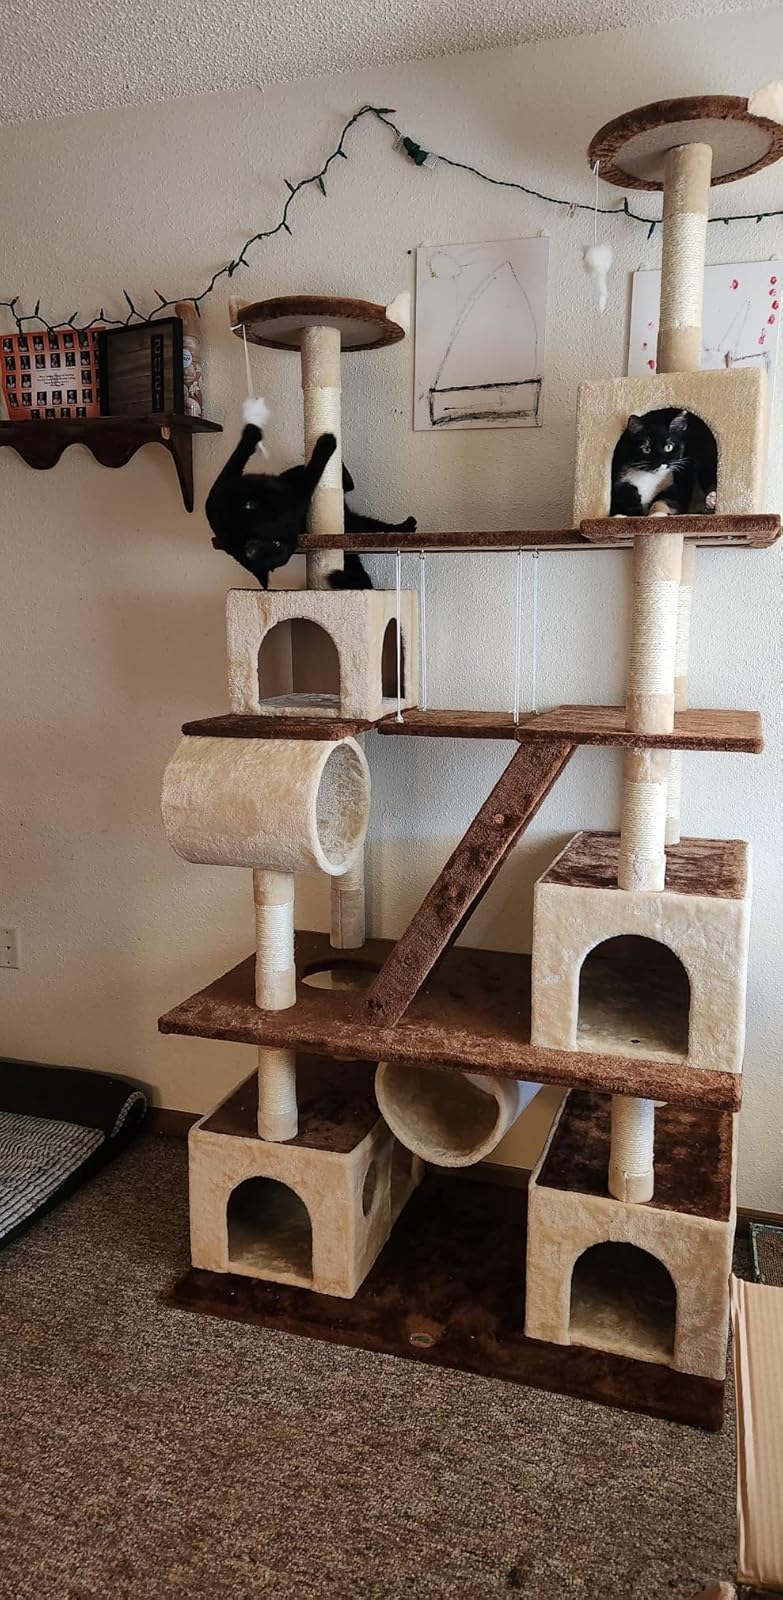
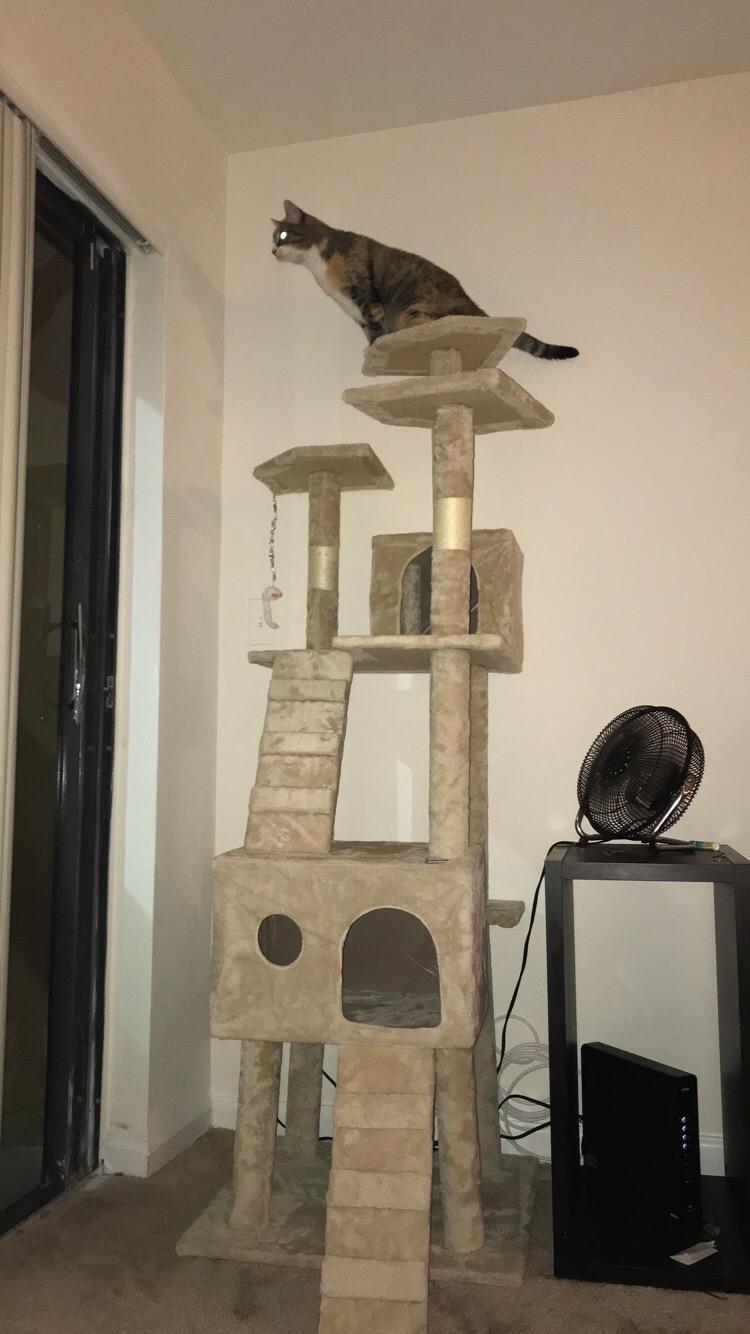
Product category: items_cat tree
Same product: no